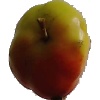
Label: Apple Red Yellow 2